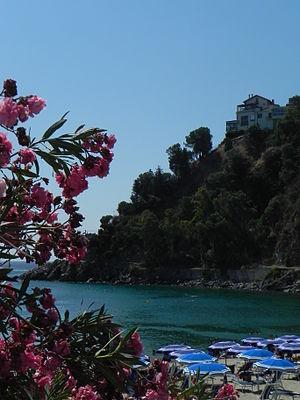
Copanello ou Copanello de Stalettì est une frazione de la commune de Stalettì dans la province de Catanzaro. C'est une localité balnéaire de la côte de la mer Ionienne surnommée la perla dello Jonio catanzarese, c'est-à-dire la Perle de la Mer Ionienne de Catanzaro. Elle est délimitée au nord par le fleuve Alessi et au sud par le torrent Lamia. Copanello est elle-même divisée en deux hameaux : Copanello Alto et Copanello Lido.